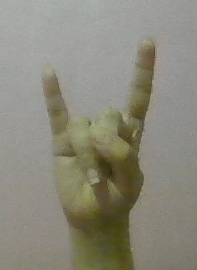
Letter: la